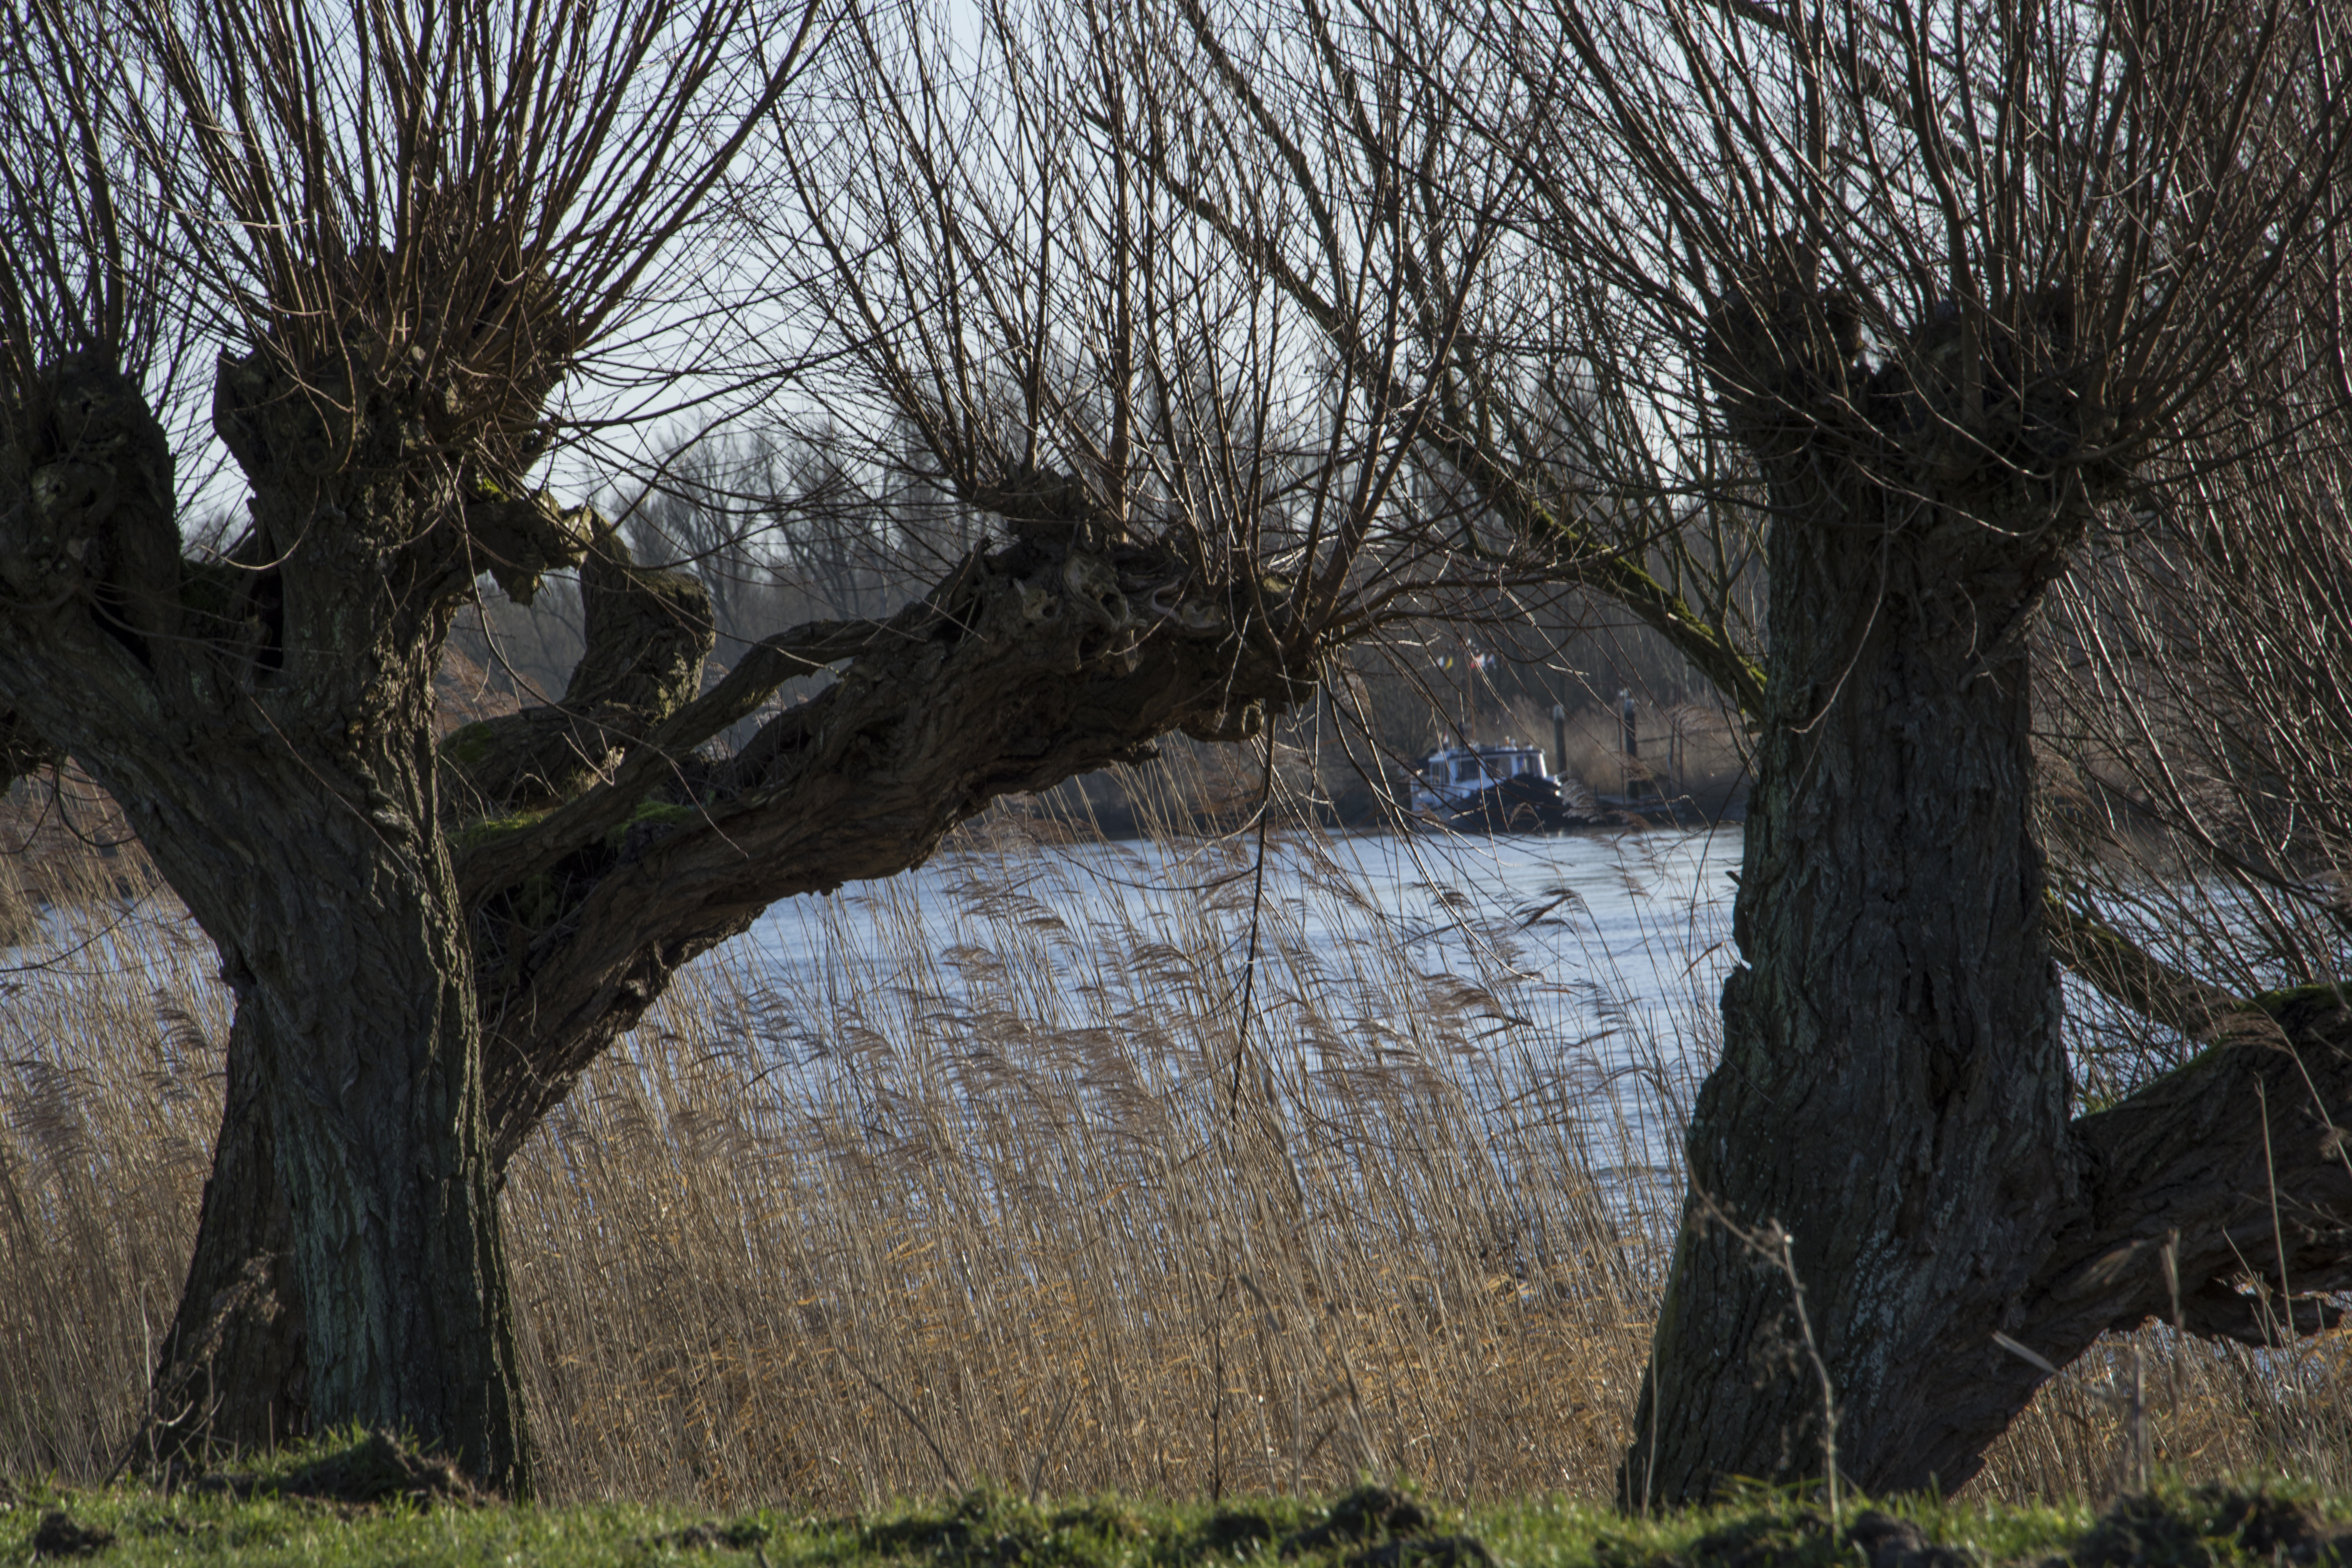
tree, nature, forest, outdoor, wilderness, branch, winter, plant, wood, boat, photography, leaf, flower, river, autumn, nikon, season, waterway, nederland, netherlands, zuidholland, willow, outdoorphotography, wetland, woodland, habitat, paulvandevelde, pdvandevelde, padagudaloma, natuurfotografie, dordrecht, biesbosch, nederlandinfotos, hollandse, rural area, bootje, knotwilg, woody plant